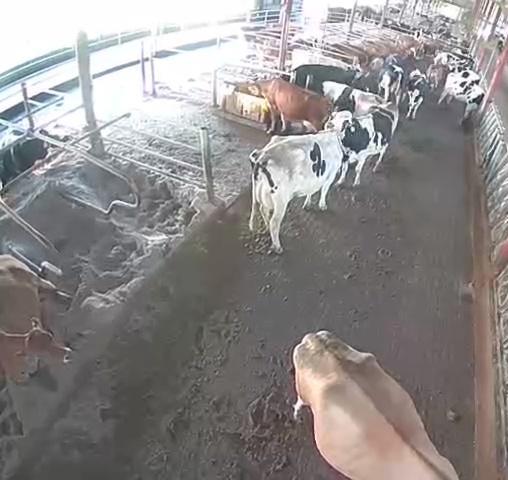
Number of cows: 12